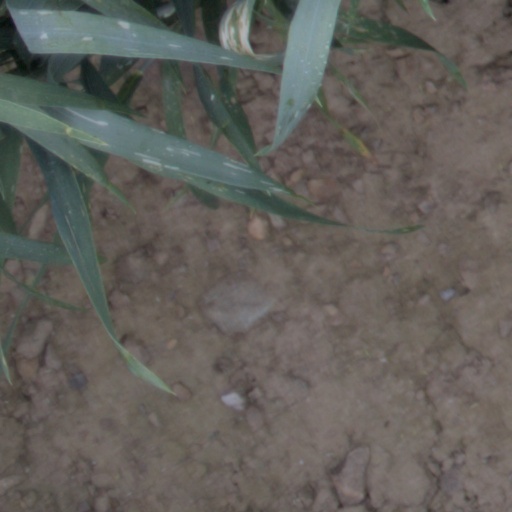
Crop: wheat